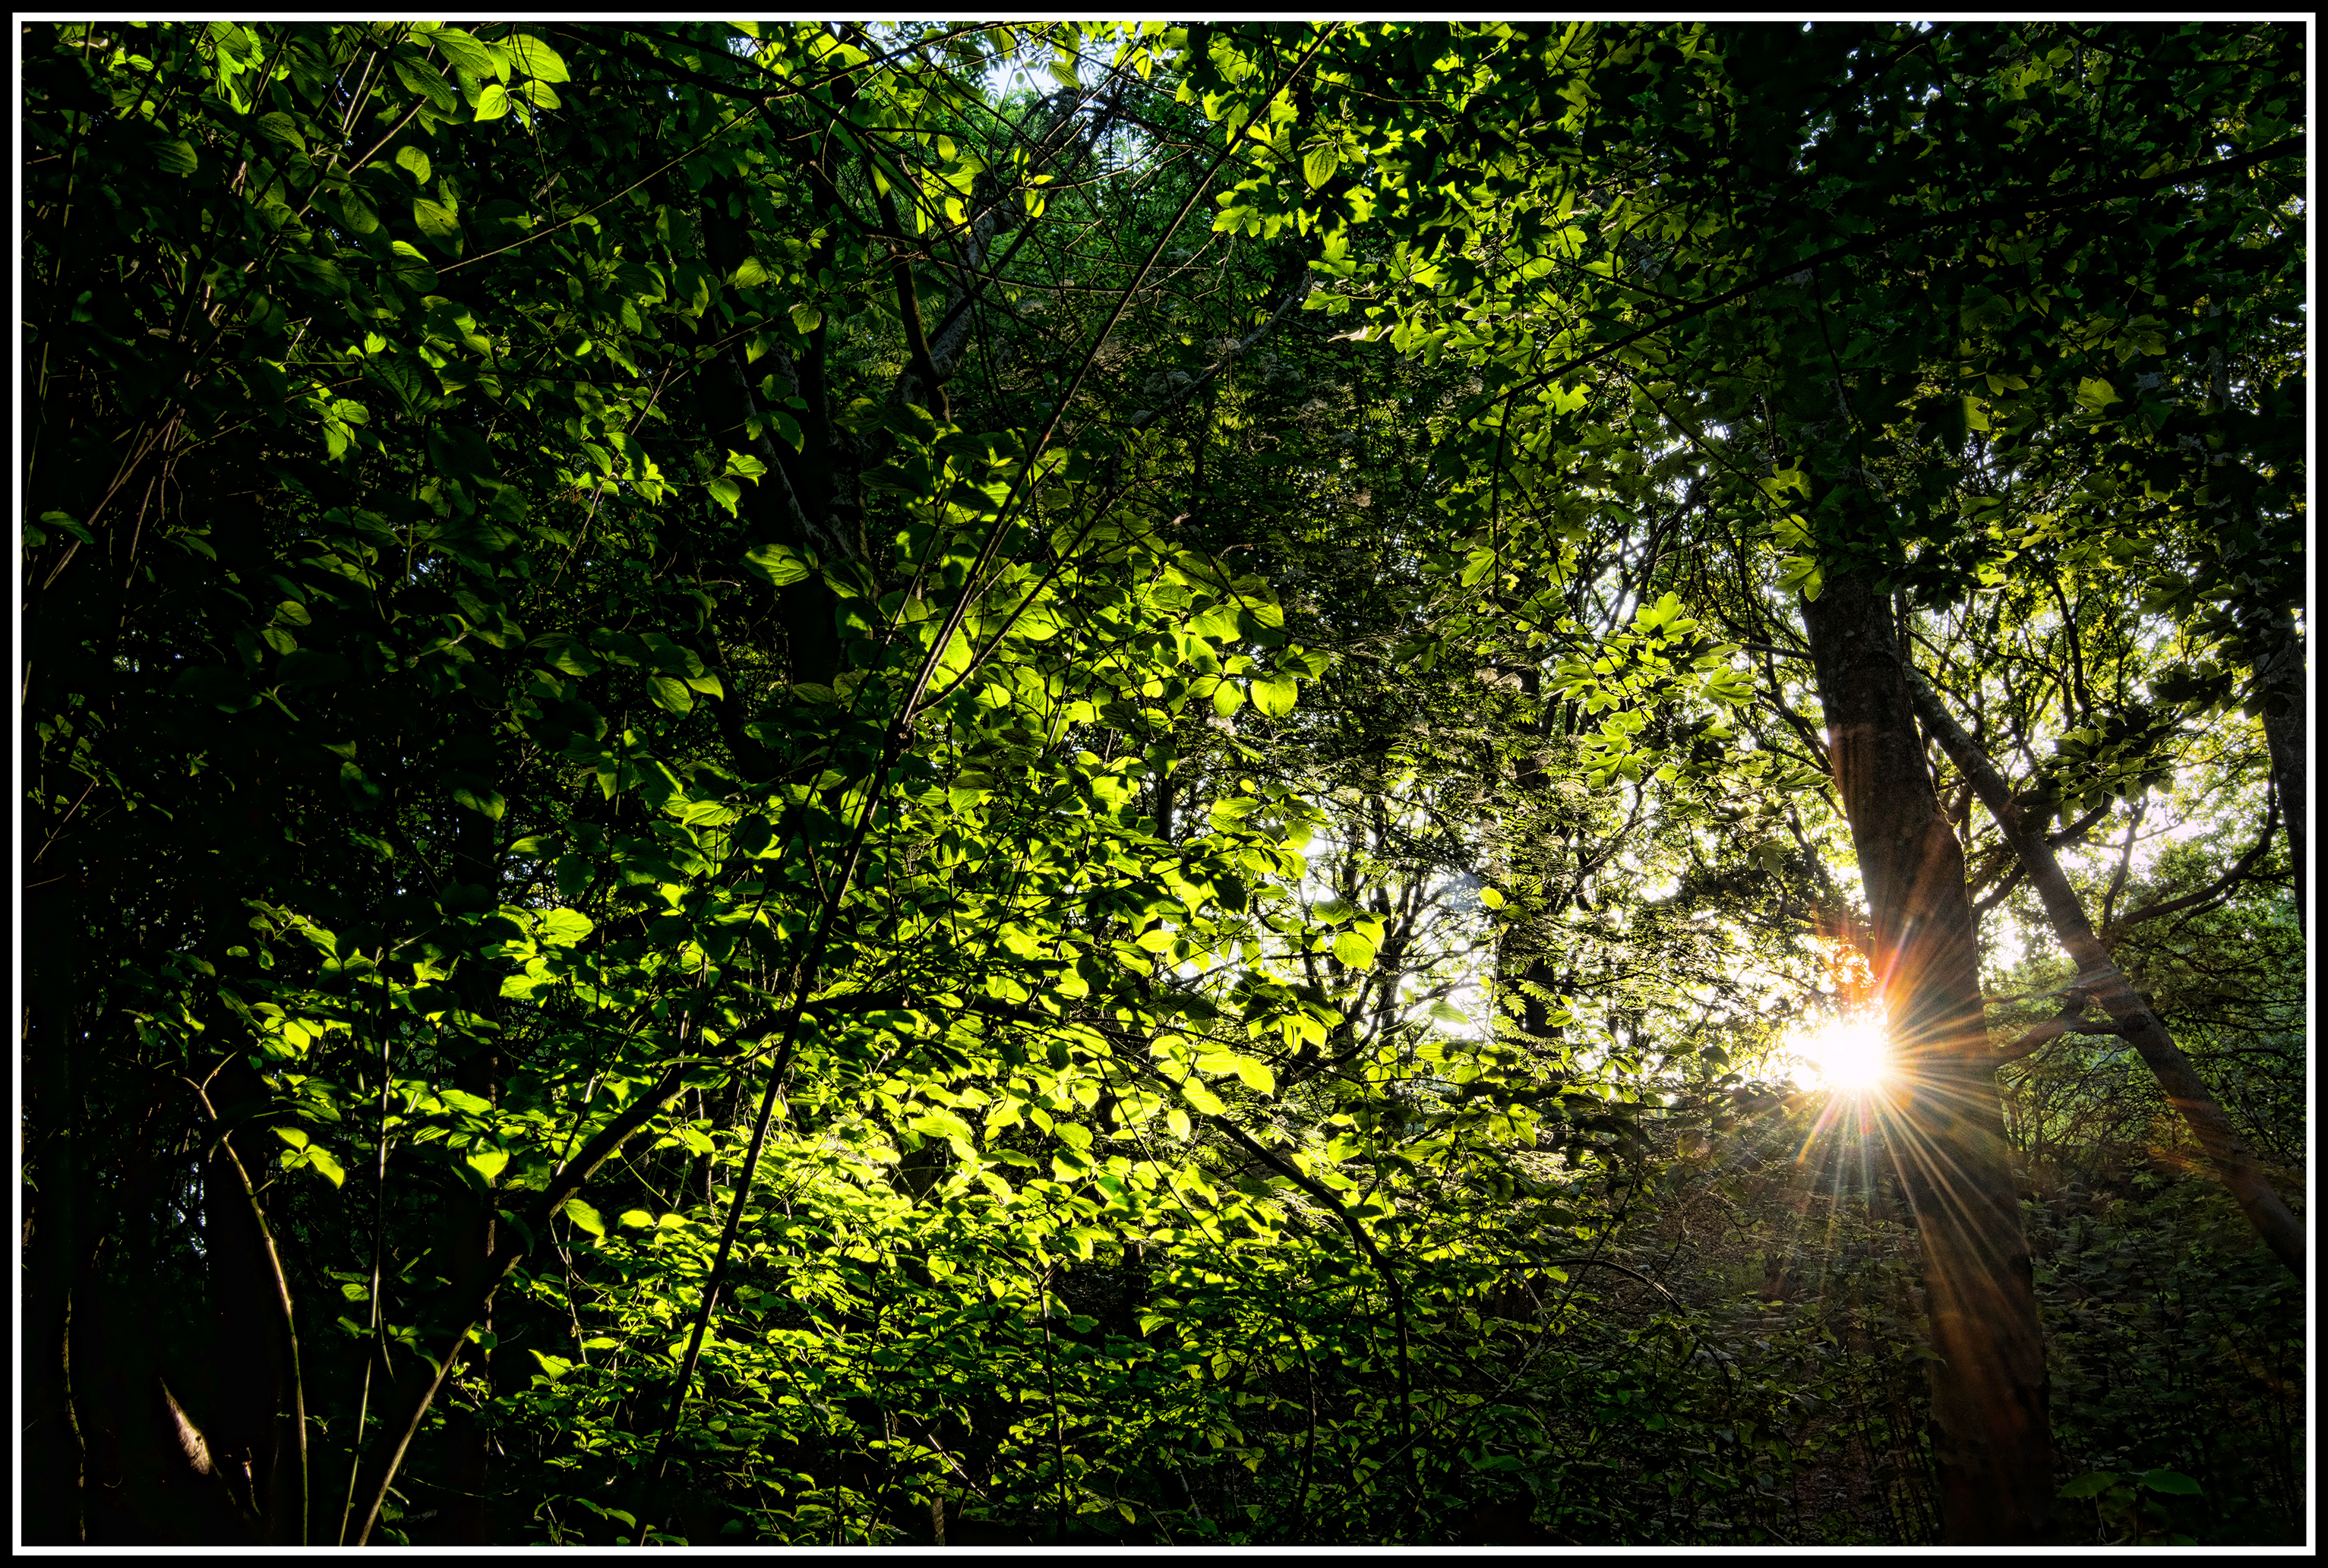
landscape, tree, nature, forest, grass, branch, light, growth, sky, sun, sunset, lawn, sunlight, leaf, moody, dark, green, jungle, autumn, nikon, sunburst, trees, leaves, woods, yorkshire, flare, rainforest, wakefield, woodland, habitat, ecosystem, starburst, outwood, sunshien, natural environment, woody plant